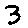
Label: 3